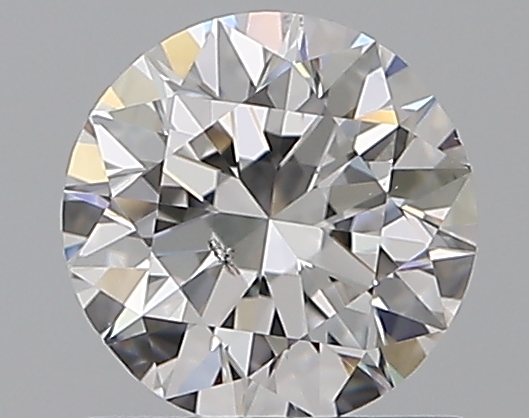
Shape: round
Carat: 0.8
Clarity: SI1
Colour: E
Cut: EX
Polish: EX
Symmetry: VG
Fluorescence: N
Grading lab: GIA
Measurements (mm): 5.84 x 5.92 x 3.71